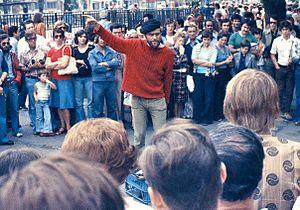
Speakers' Corner désigne l'espace réservé au nord-est de Hyde Park, à Londres où chacun peut prendre la parole librement et assumer un rôle temporaire d'orateur devant l'assistance du moment. Il fallut attendre 1872 pour que le gouvernement reconnaisse le besoin ressenti par la population de se réunir en public pour donner libre cours à des discussions.